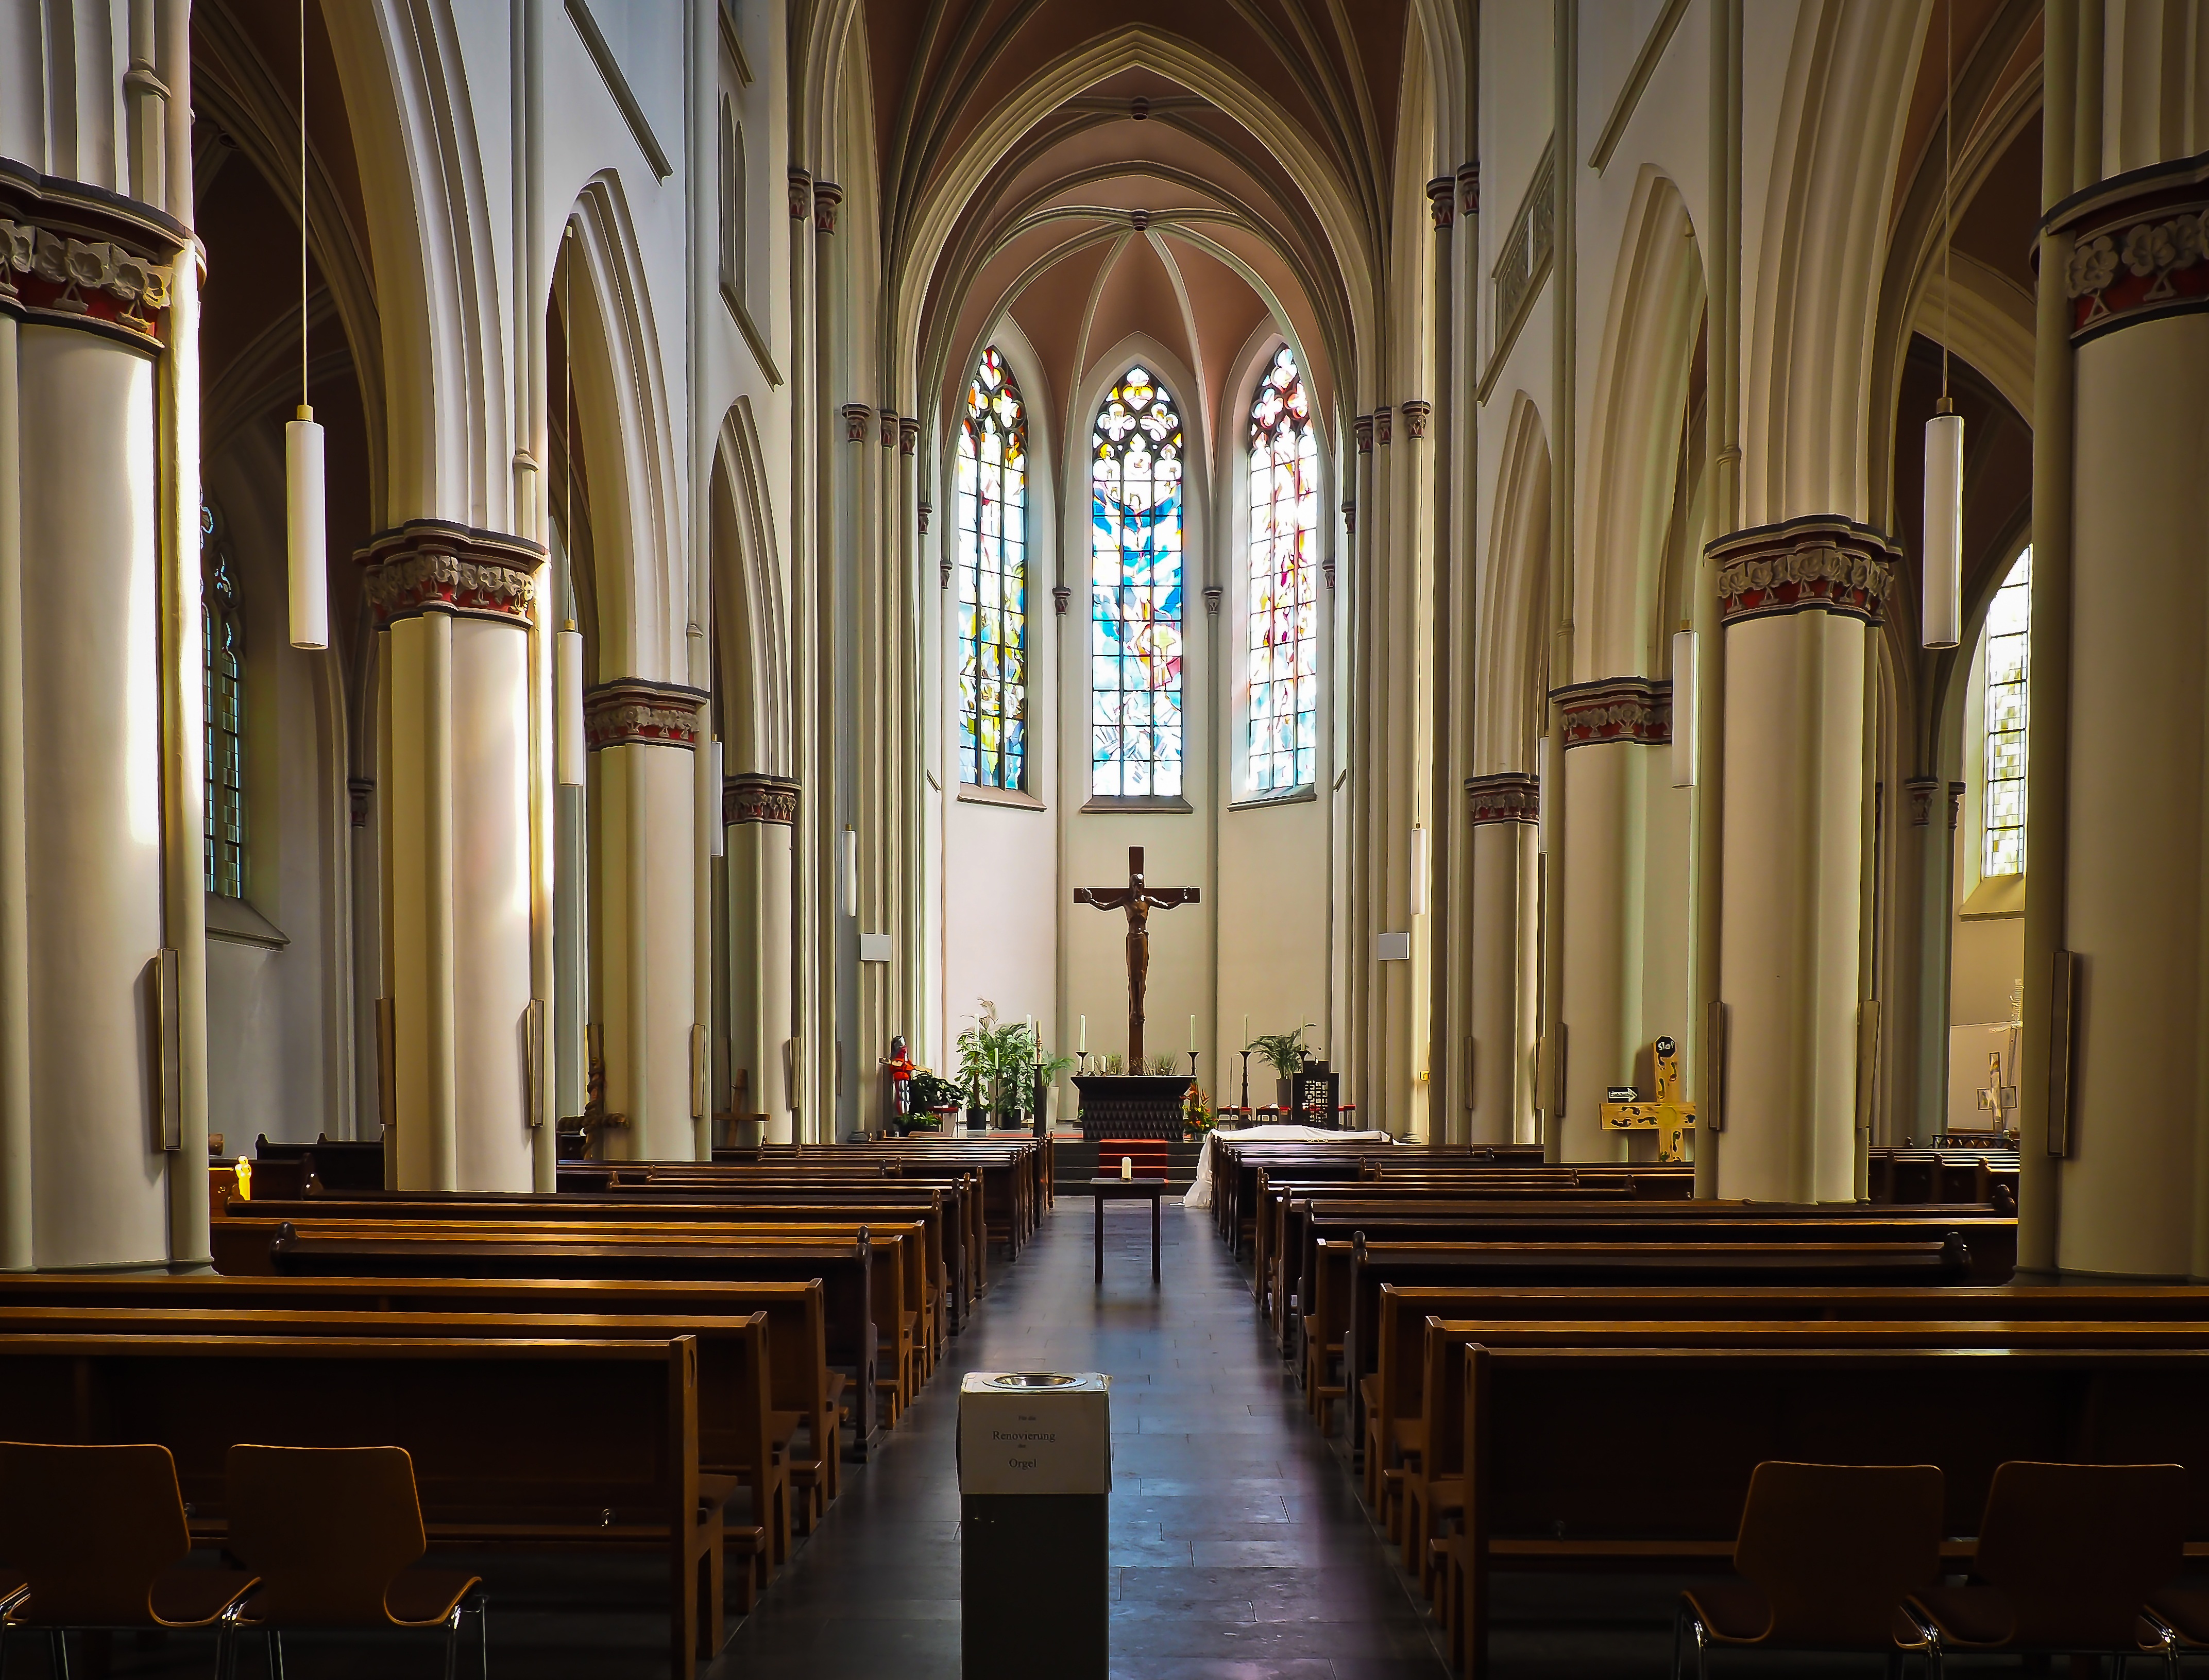
architecture, building, city, religion, church, cathedral, chapel, cross, christian, stained glass, place of worship, places of interest, catholic, altar, faith, christianity, historically, baroque, house of worship, historic preservation, roman catholic